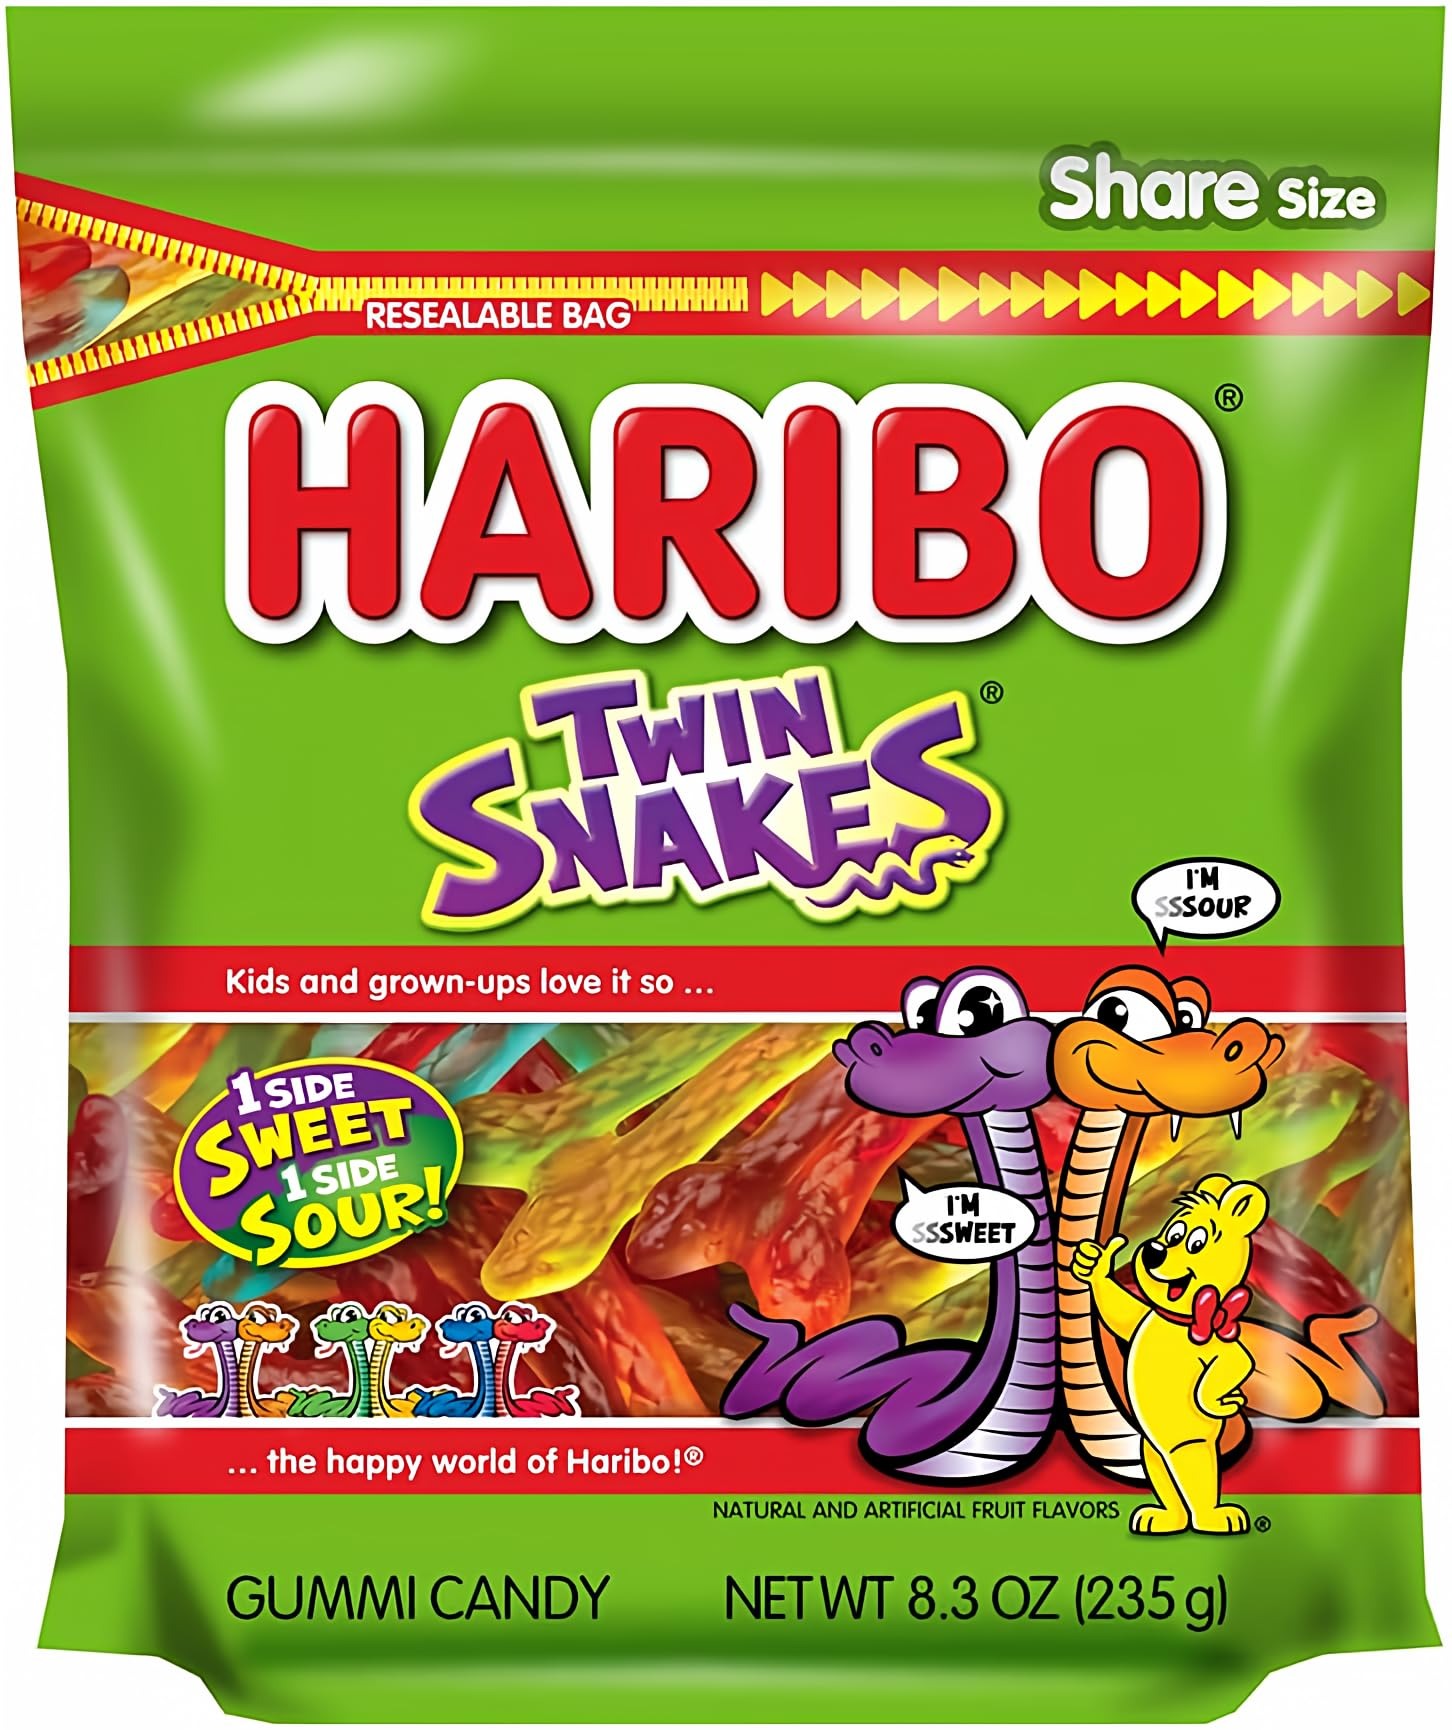
Item Name: HARIBO Gummi Candy, Twin Snakes Sweet & Sour Gummy Candy, 8.3 Ounce Resealable Share Size Stand Up Bag, Soft & Chewy Snacks, Assorted Fruity Flavors
Bullet Point 1: Sssweet and Sssour Gummies: Delight in sweet & sour candy with HARIBO Twin Snakes. The gummy snakes are closely coiled together for a tangy and sweet taste adventure in every bite
Bullet Point 2: Tasty Flavor Combo: Savor Cherry & Orange, Apple & Lemon, and Blueberry & Blackcurrant. Eat them together or pull them apart for double the fun
Bullet Point 3: Versatile Treat: With only 90 calories per serving, these sweet and sour candy snacks are great for sharing, decorating and topping desserts, or party favor candy
Bullet Point 4: Soft and Chewy: Enjoy the soft, chewy texture of each gummy twin snake, crafted with a detailed design, making every bite a delightful experience
Bullet Point 5: Happiness Worldwide: Create moments of happiness with our delicious and fun gummy candies wherever you are. Kids and grown-ups love it so, the happy world of HARIBO
Value: 8.3
Unit: Ounce

Price: 2.435